Pat McCrory

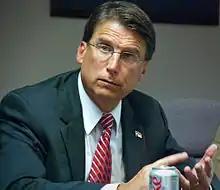
Gov. McCrory speaks at the Cary Innovation Center in 2012

Governor Bev Perdue declined to seek re-election in 2012. McCrory then announced his candidacy for governor on January 31, 2012. On May 8, 2012, he won the Republican primary with 83.40% of the vote. McCrory went on to defeat Democratic Lieutenant Governor Walter Dalton in the general election, 55% to 43%. It is the largest margin of victory for a Republican in an open-seat race for governor since Reconstruction.